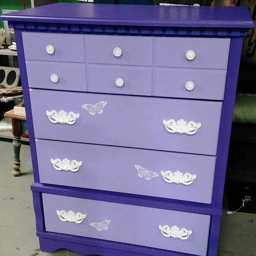
fluff stenciled butterflies , drawers and amethyst all over .